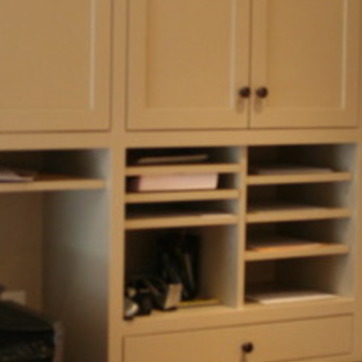
Material: paper